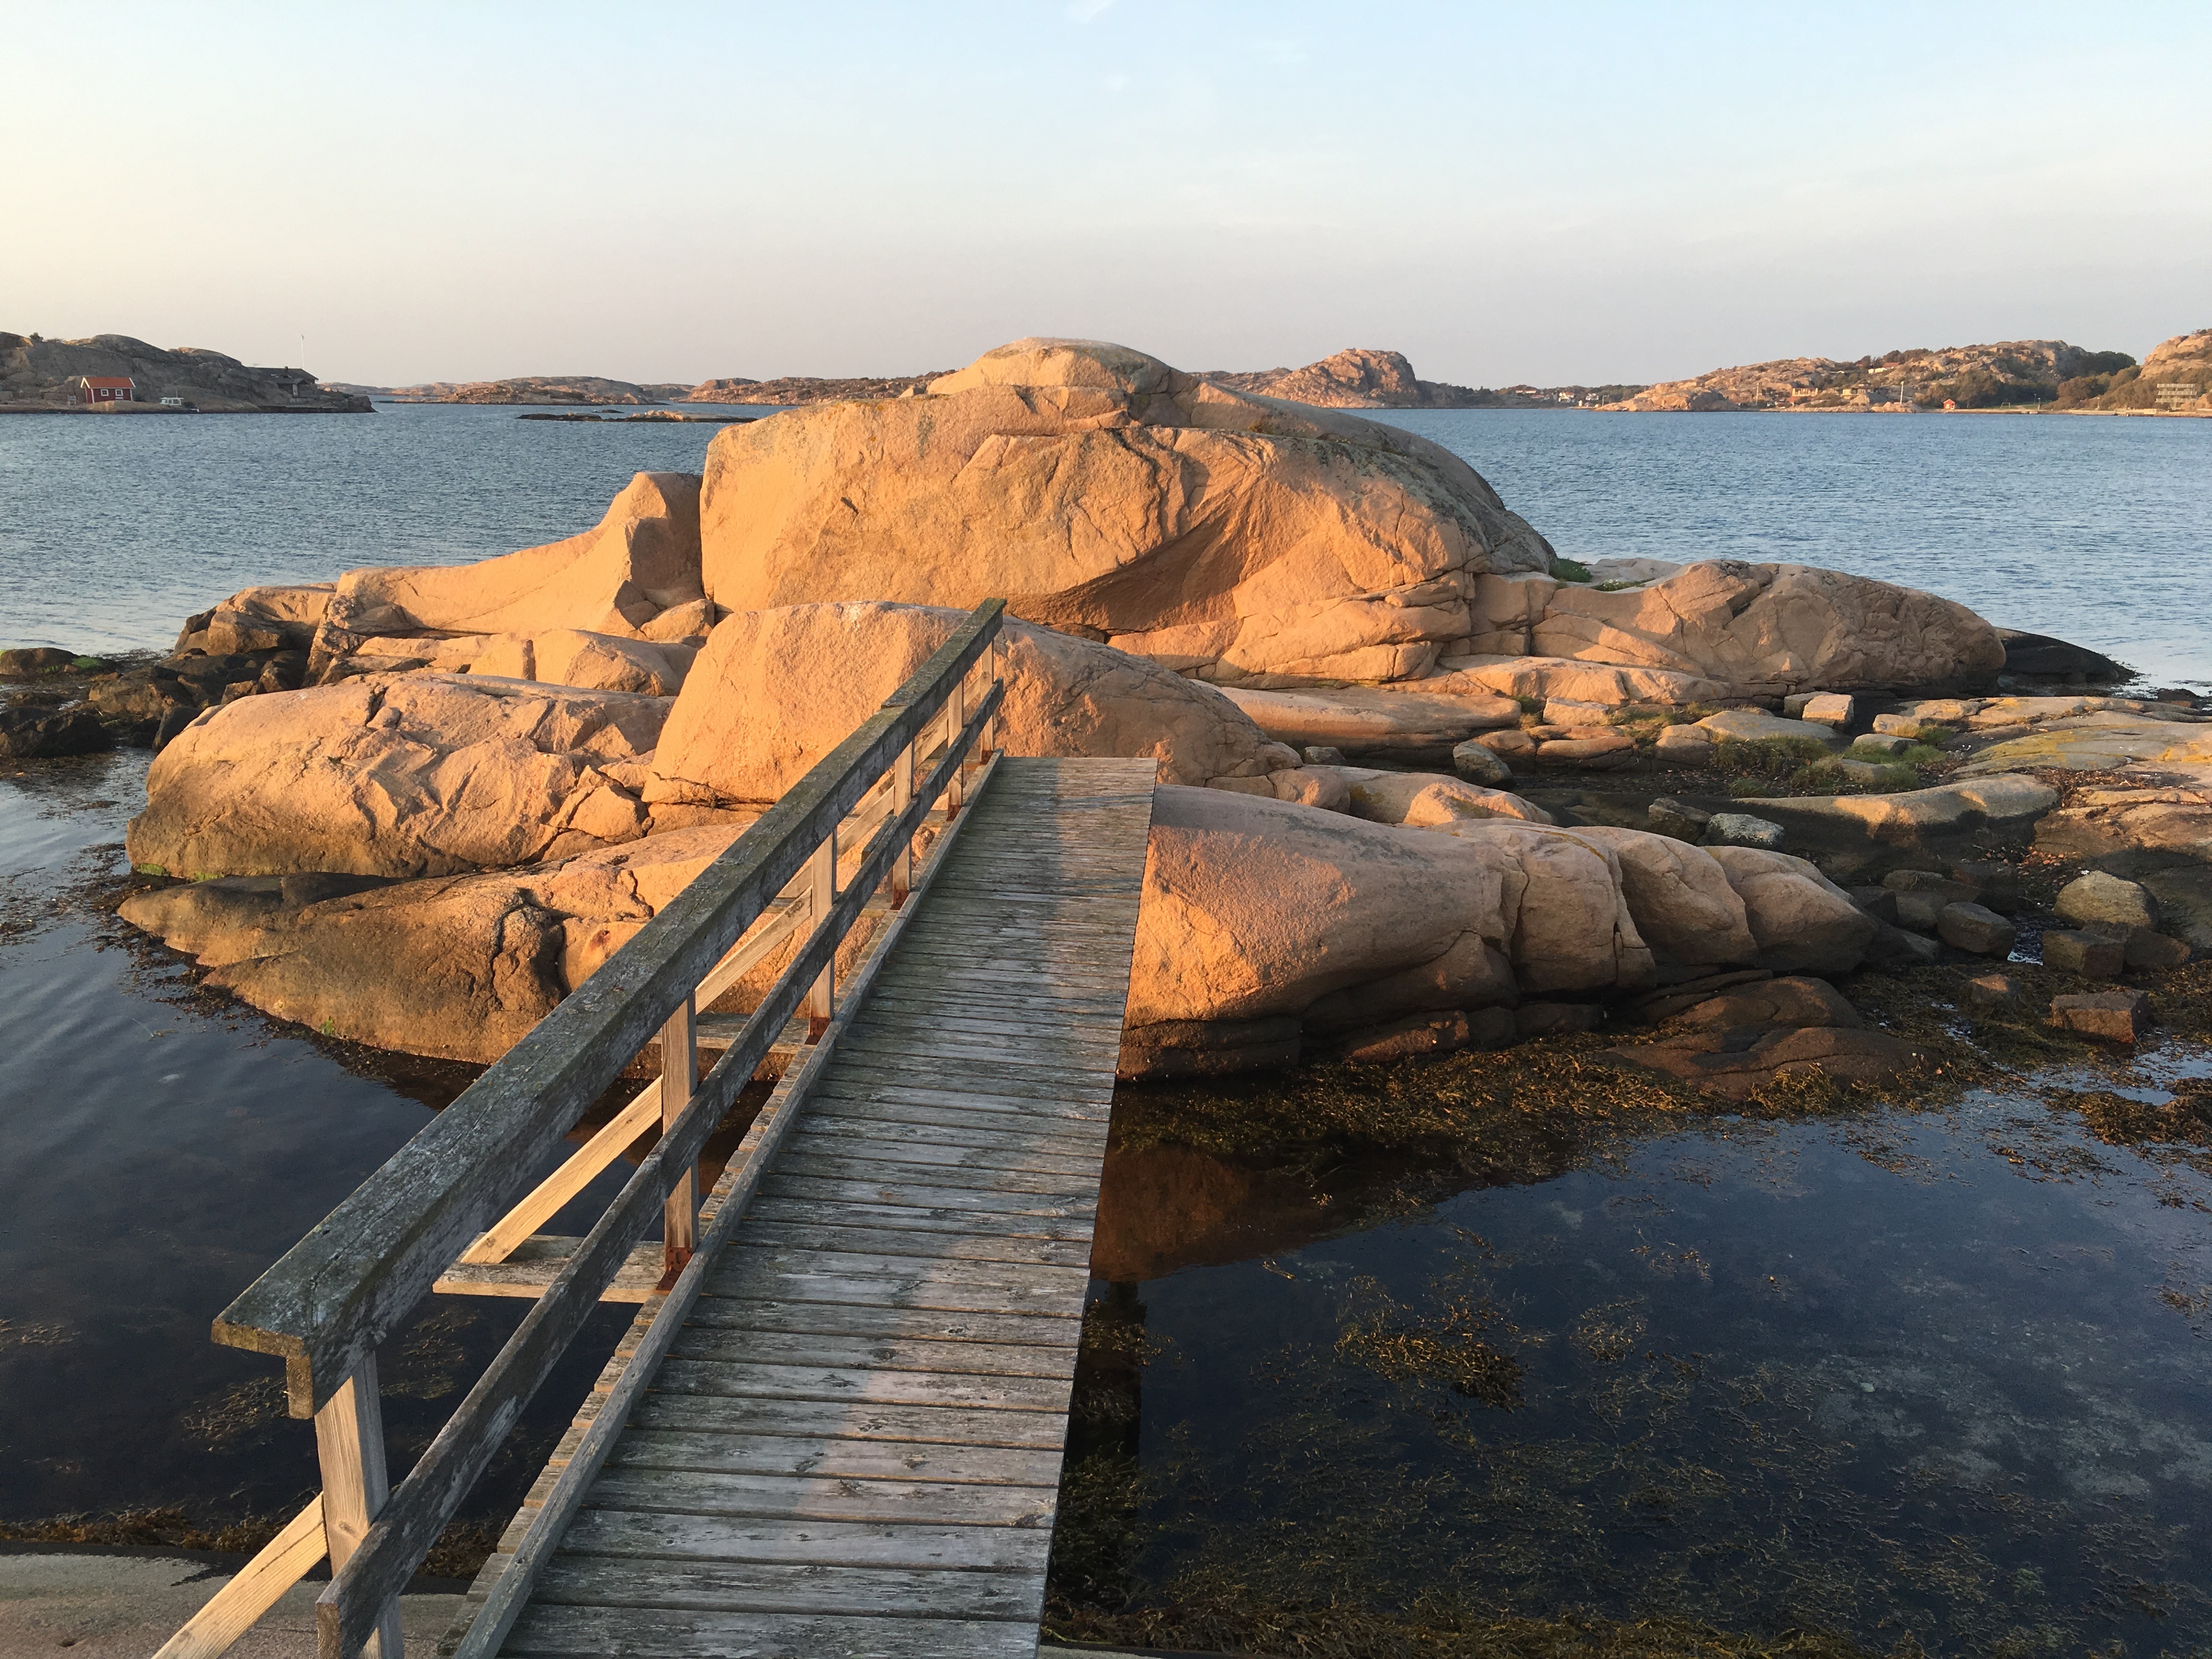
beach, sea, coast, water, sand, rock, ocean, shore, wave, cliff, cove, bay, terrain, material, body of water, sweden, breakwater, cape, hunnebostrand, st george island